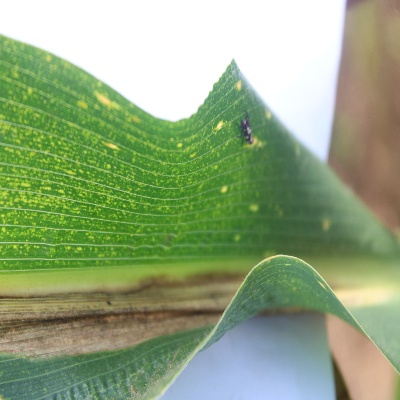
Crop: Maize
Condition: leaf blight